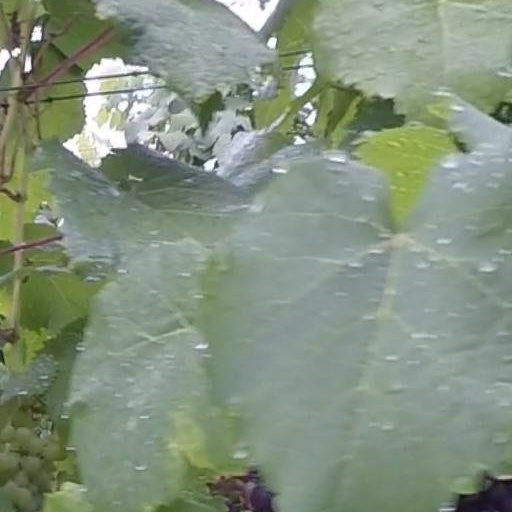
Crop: grape